Mayday (British TV series)

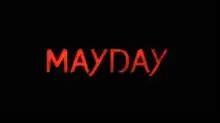

Mayday is a British drama thriller television series shown on BBC One, starring Leila Mimmack, Sophie Okonedo, Aidan Gillen, Peter Firth, and Lesley Manville.